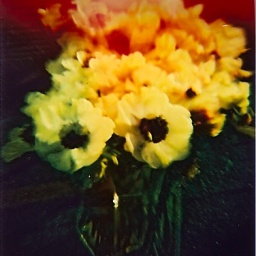
those flowers were white and purple in fact!